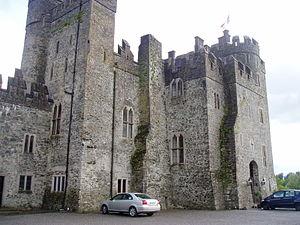
Le château de Kilkea est une ancienne forteresse médiévale située à 5 km au nord-ouest de Castledermot dans le comté de Kildare en Irlande.